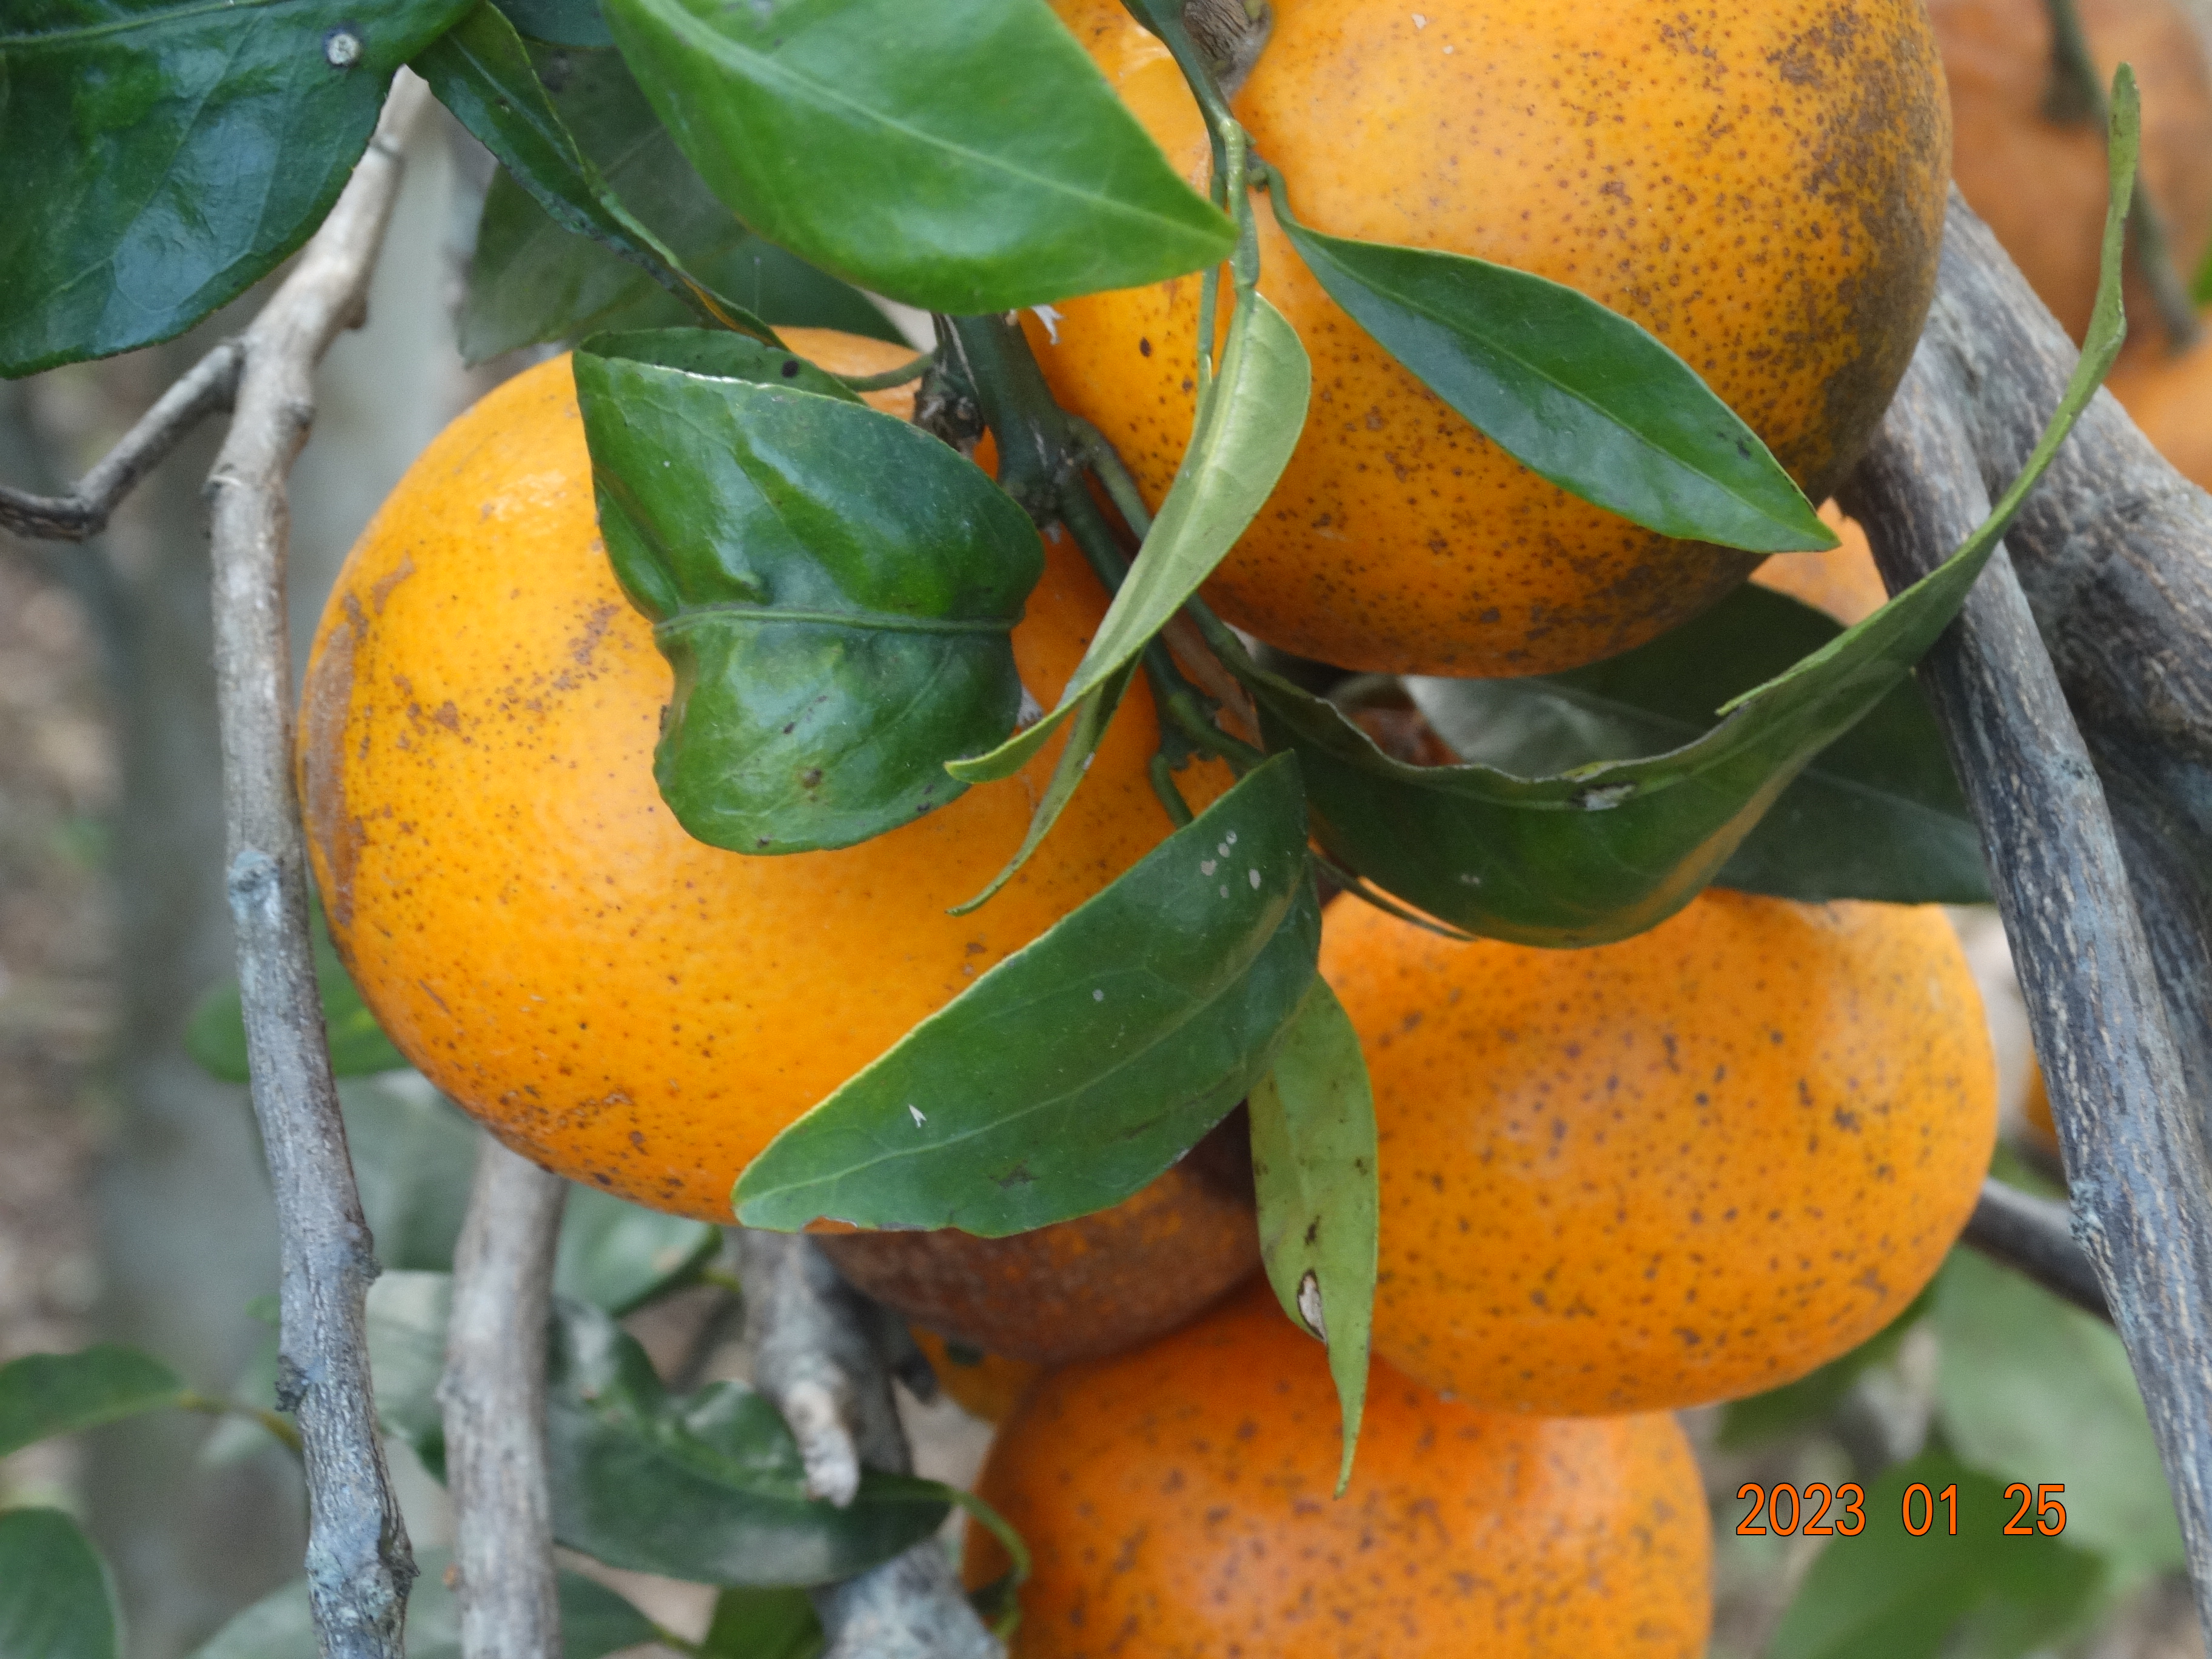
Citrus fruit variety: tangerine